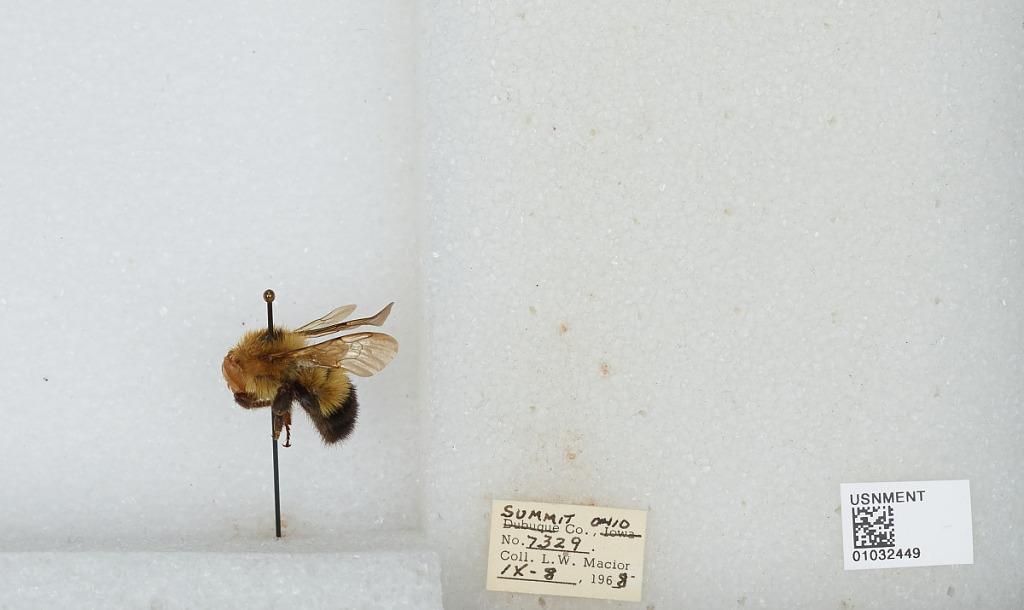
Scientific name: Bombus (Pyrobombus) vagans vagans Smith
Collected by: L. Macior
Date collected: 1968-9-8
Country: United States
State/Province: Ohio
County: Summit
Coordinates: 41.0917, -81.5594